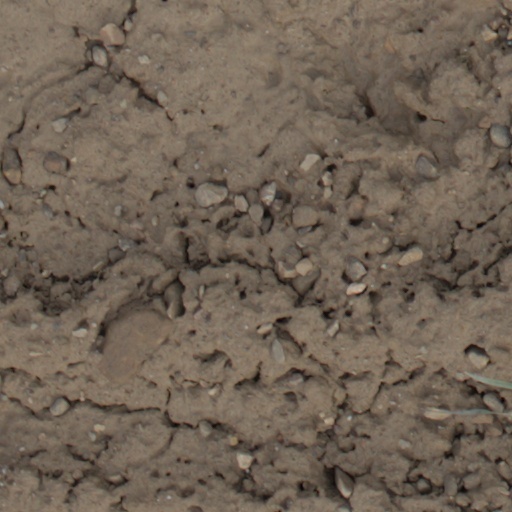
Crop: wheat